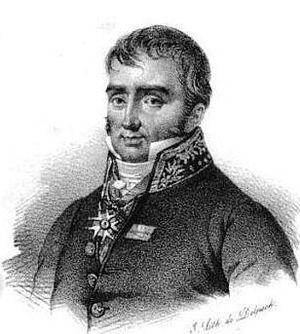
Louis-Stanislas-Cécile-Xavier de Girardin, est un général, préfet et député français.